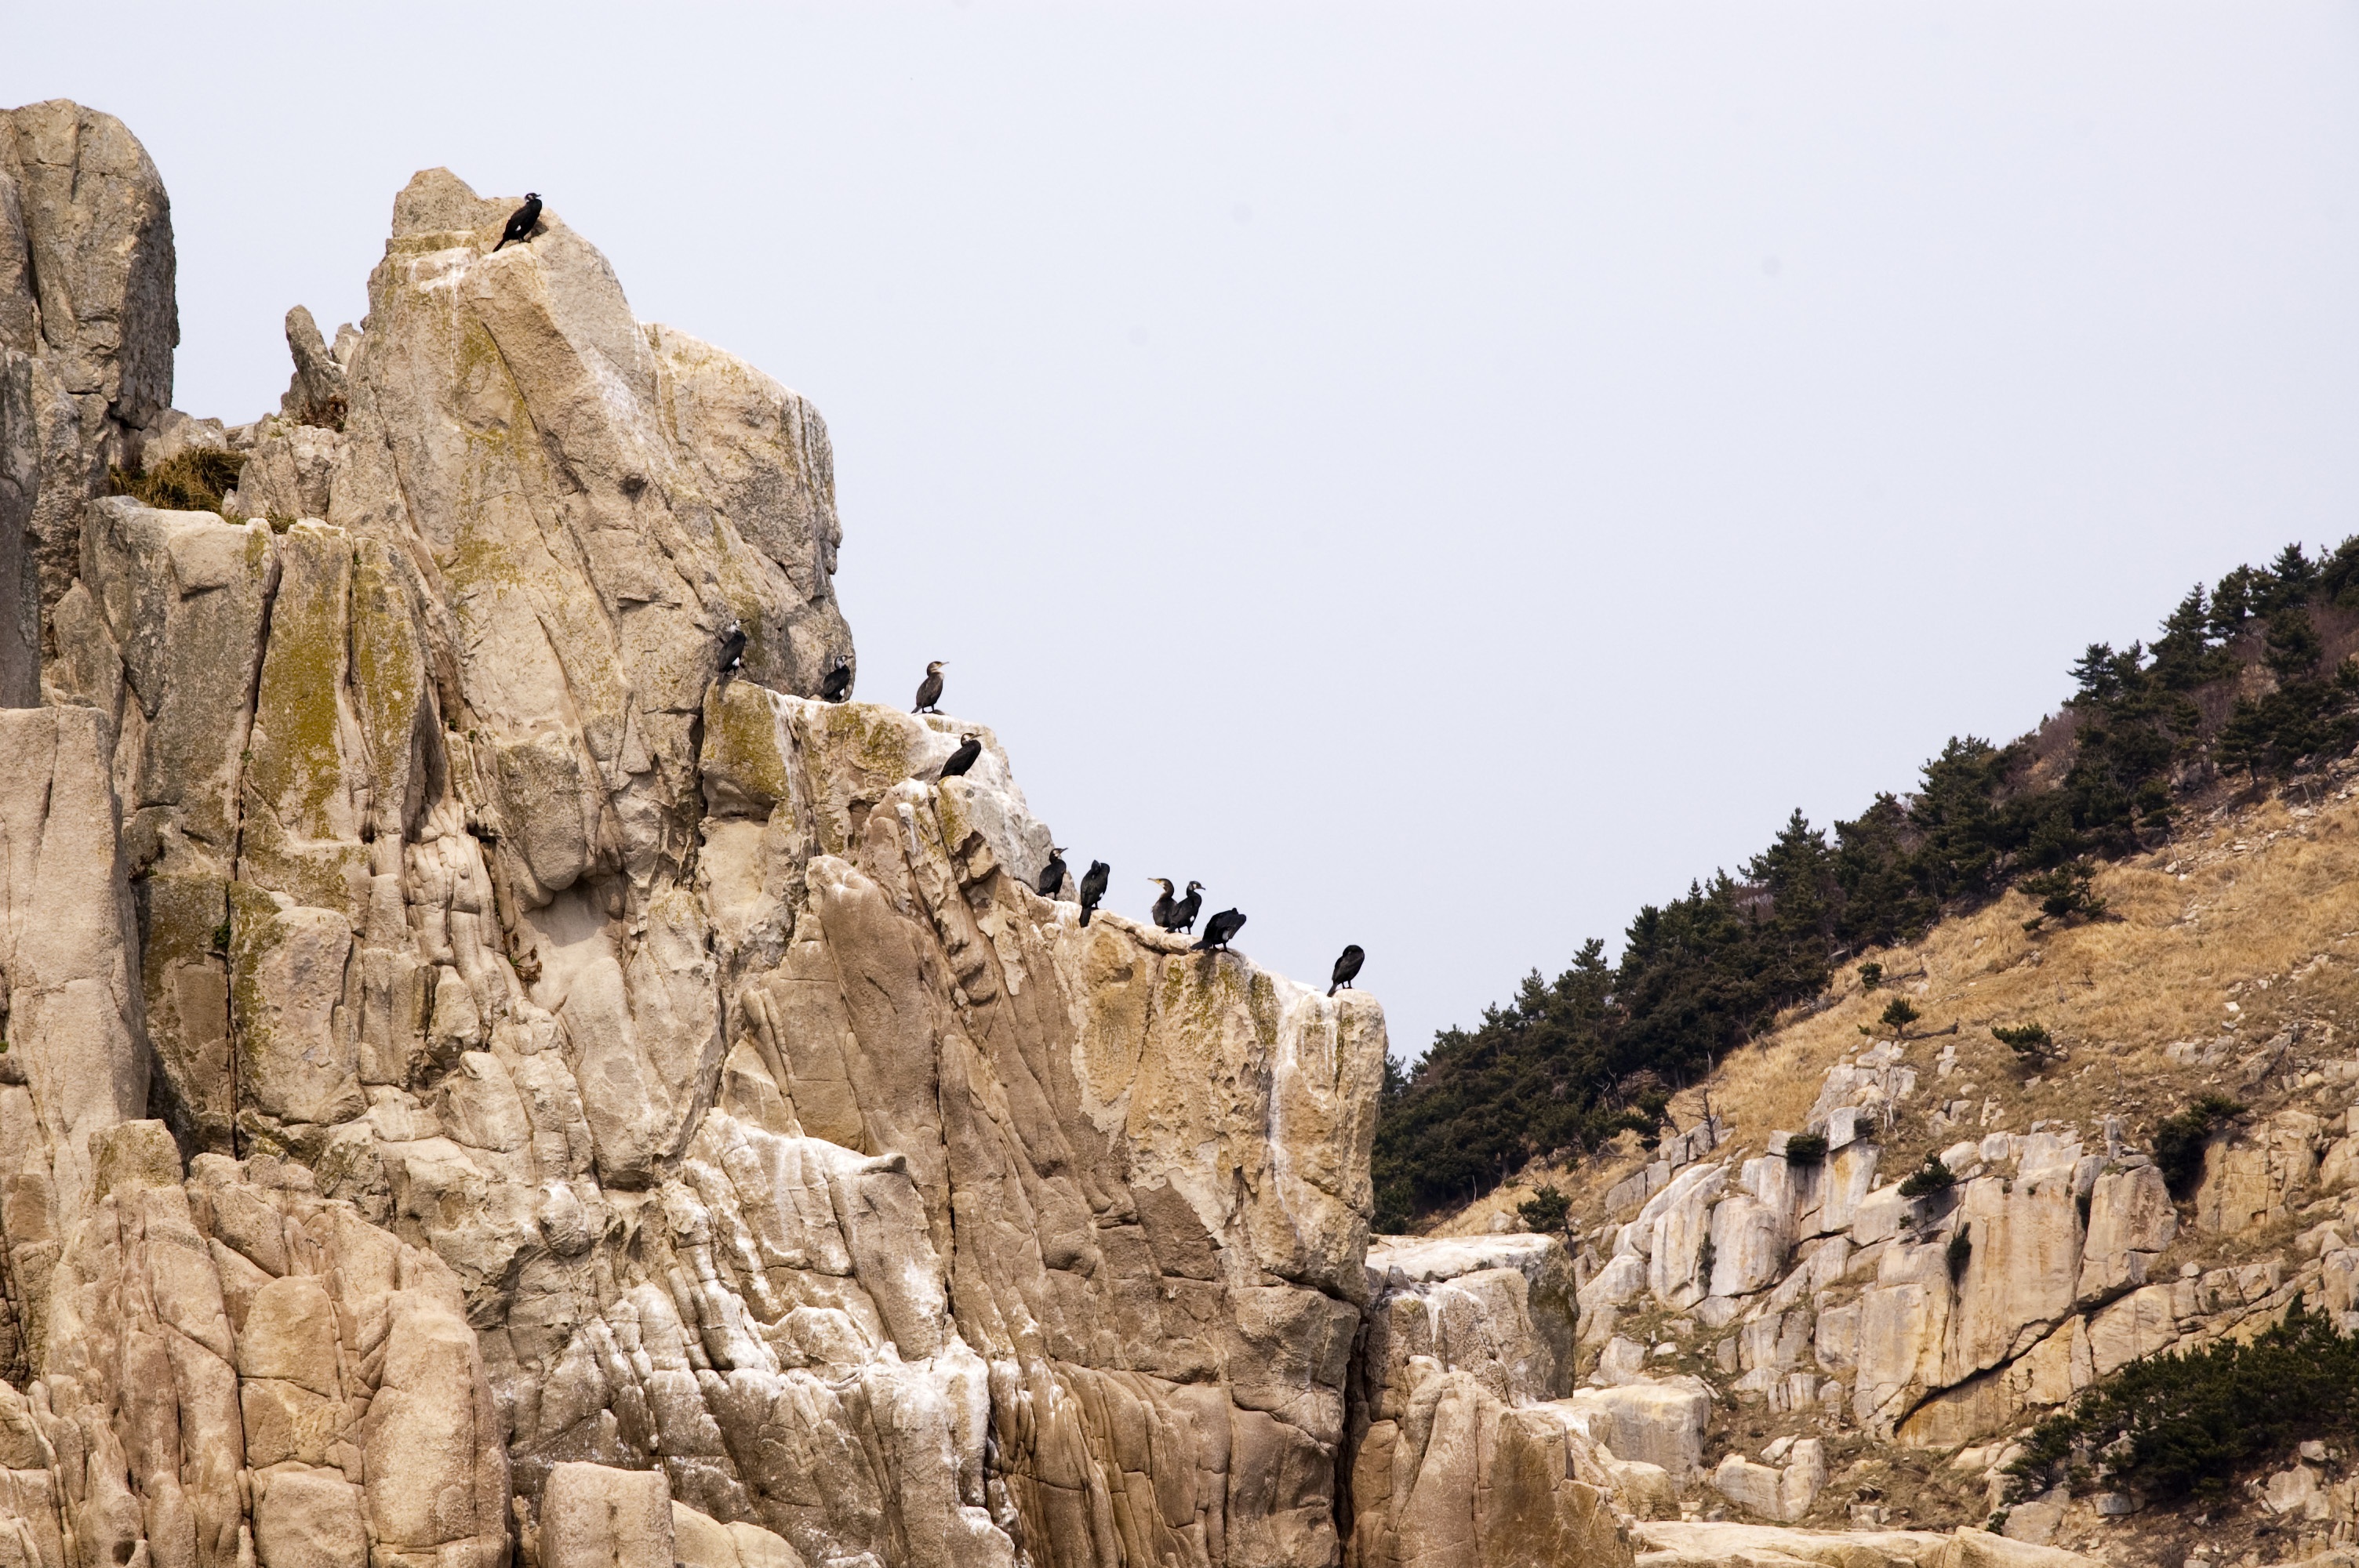
rock, mountain, adventure, valley, formation, cliff, island, terrain, geology, badlands, wadi, landform, ancient history, tongyeong, also somaemul, commercial road